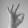
ASL letter: F